Arabs

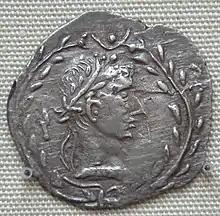
1st century coin of the Himyarite Kingdom, southern coast of the Arabian peninsula.

Sabaeans are mentioned several times in the Hebrew Bible. In the Quran, they are described as either (not to be confused with), or as. They were known for their prosperous trade and agricultural economy, which was based on the cultivation of frankincense and myrrh. These highly valued aromatic resins were exported to Egypt, Greece, and Rome, making the Sabaeans wealthy and powerful, they also traded in spices, textiles, and other luxury goods. The Maʾrib Dam was one of the greatest engineering achievements of the ancient world, and it provided water for the city of Maʾrib and the surrounding agricultural lands.